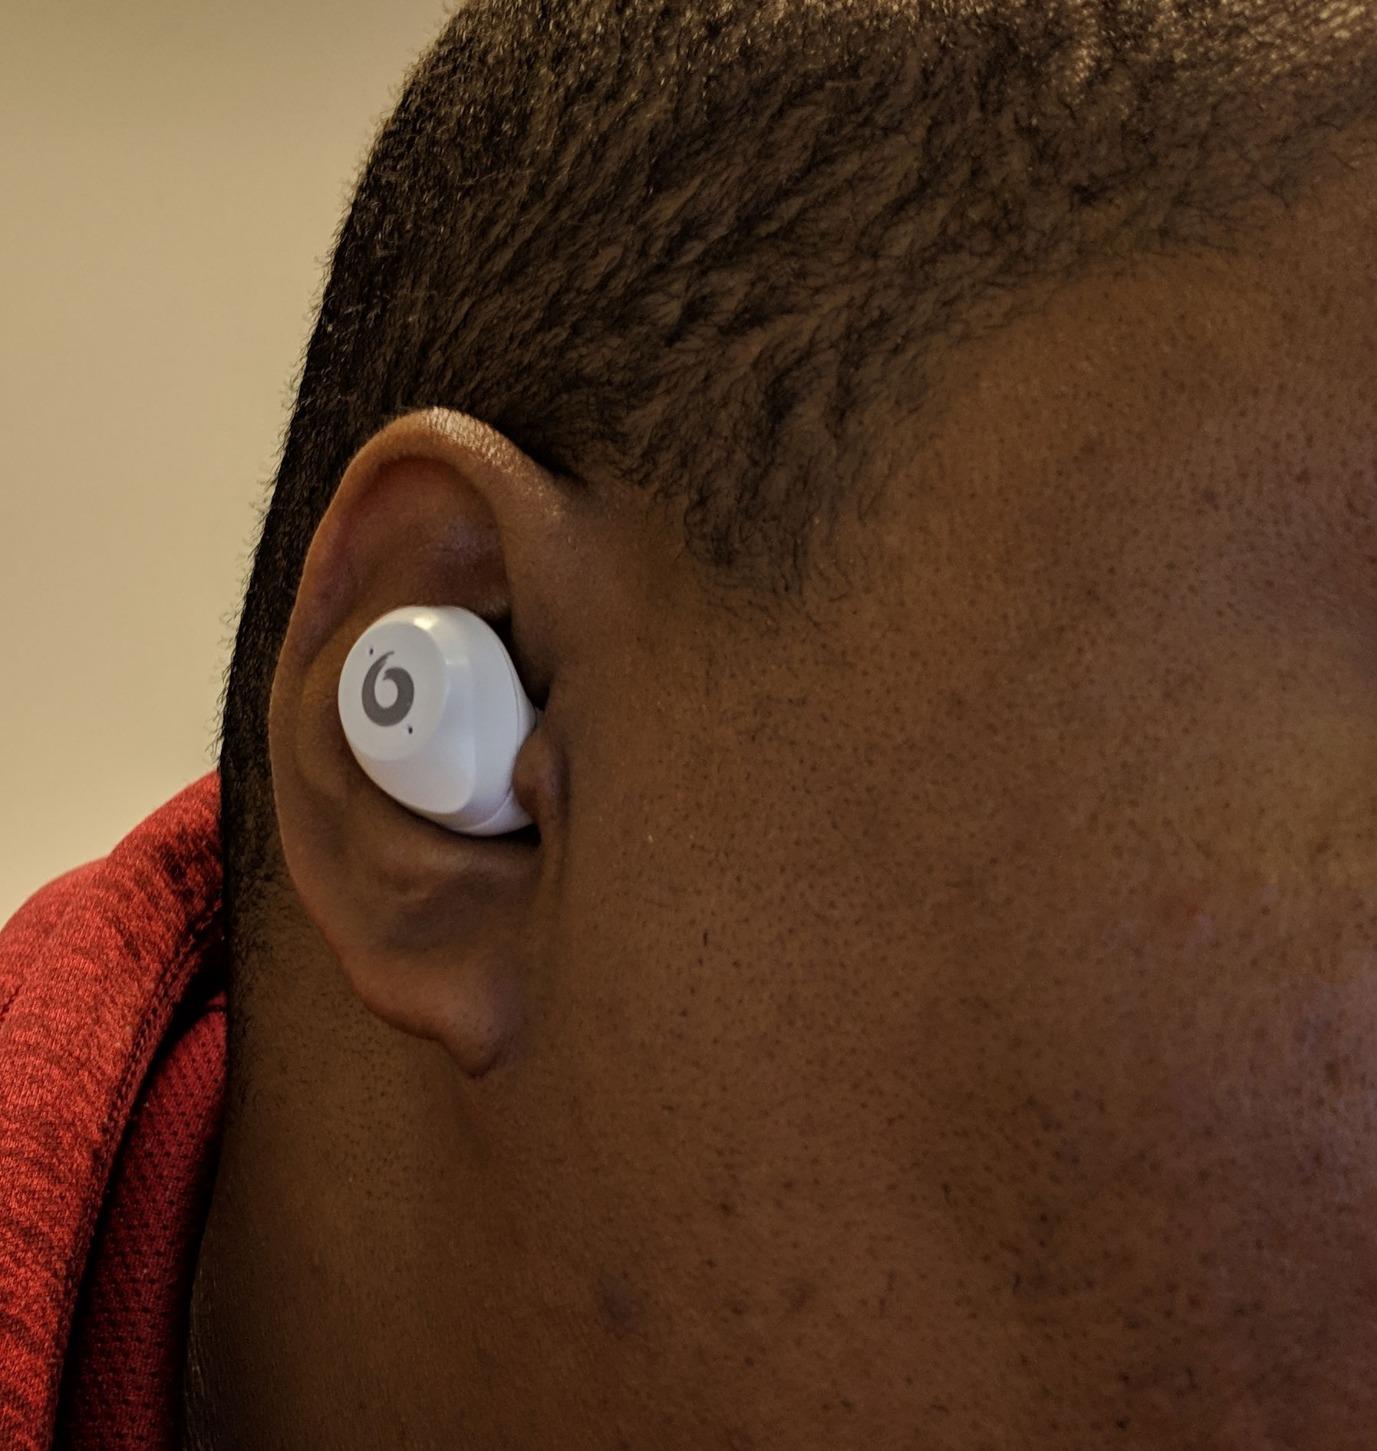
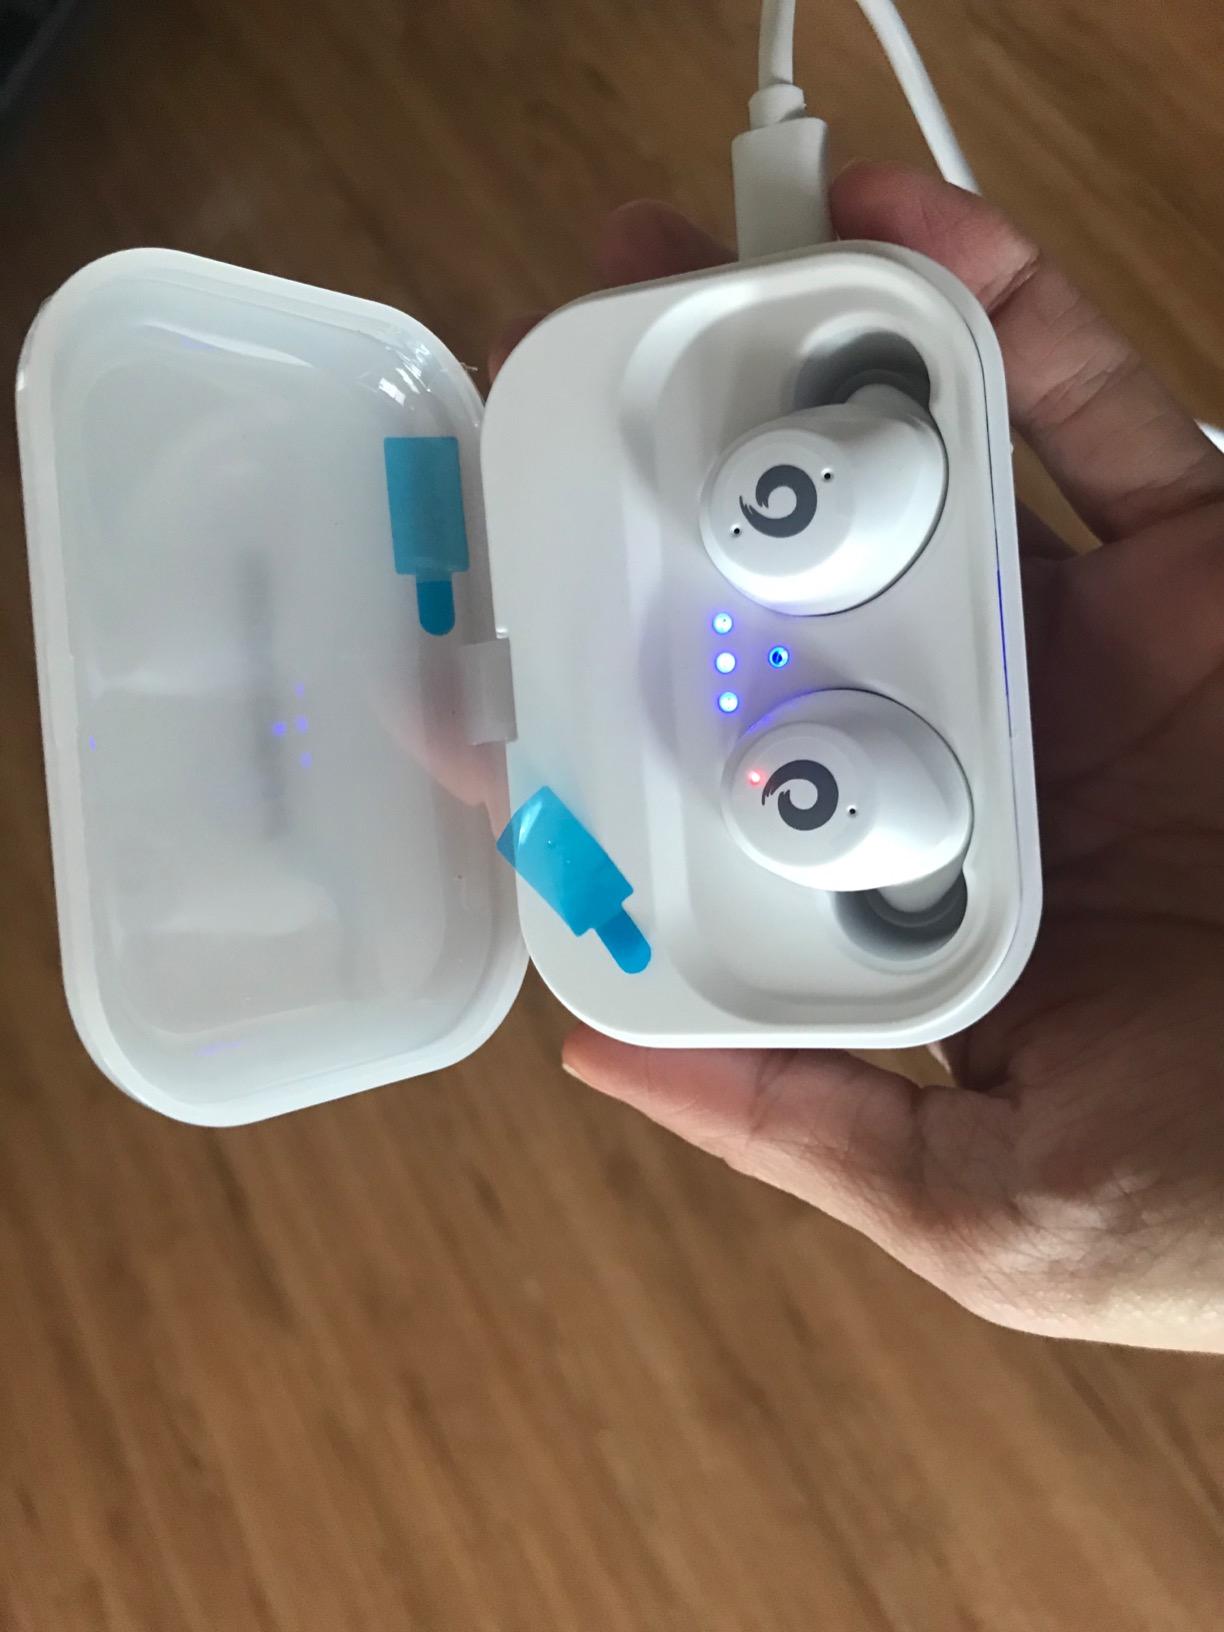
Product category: earbuds
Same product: yes